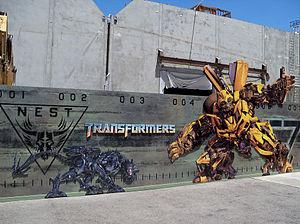
Transformers: The Ride est un parcours scénique 3D situé à Universal Studios Singapore et Universal Studios Hollywood et depuis le 20 juin 2013 à Universal Studios Florida. Il est basé sur la franchise des films du même nom et emploie la 3D haute définition.